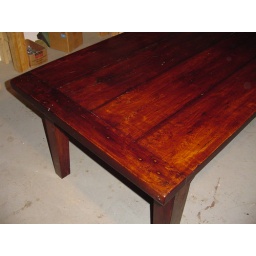
Farm house table I built. All wood is reclaimed from here in Lexington Ky.